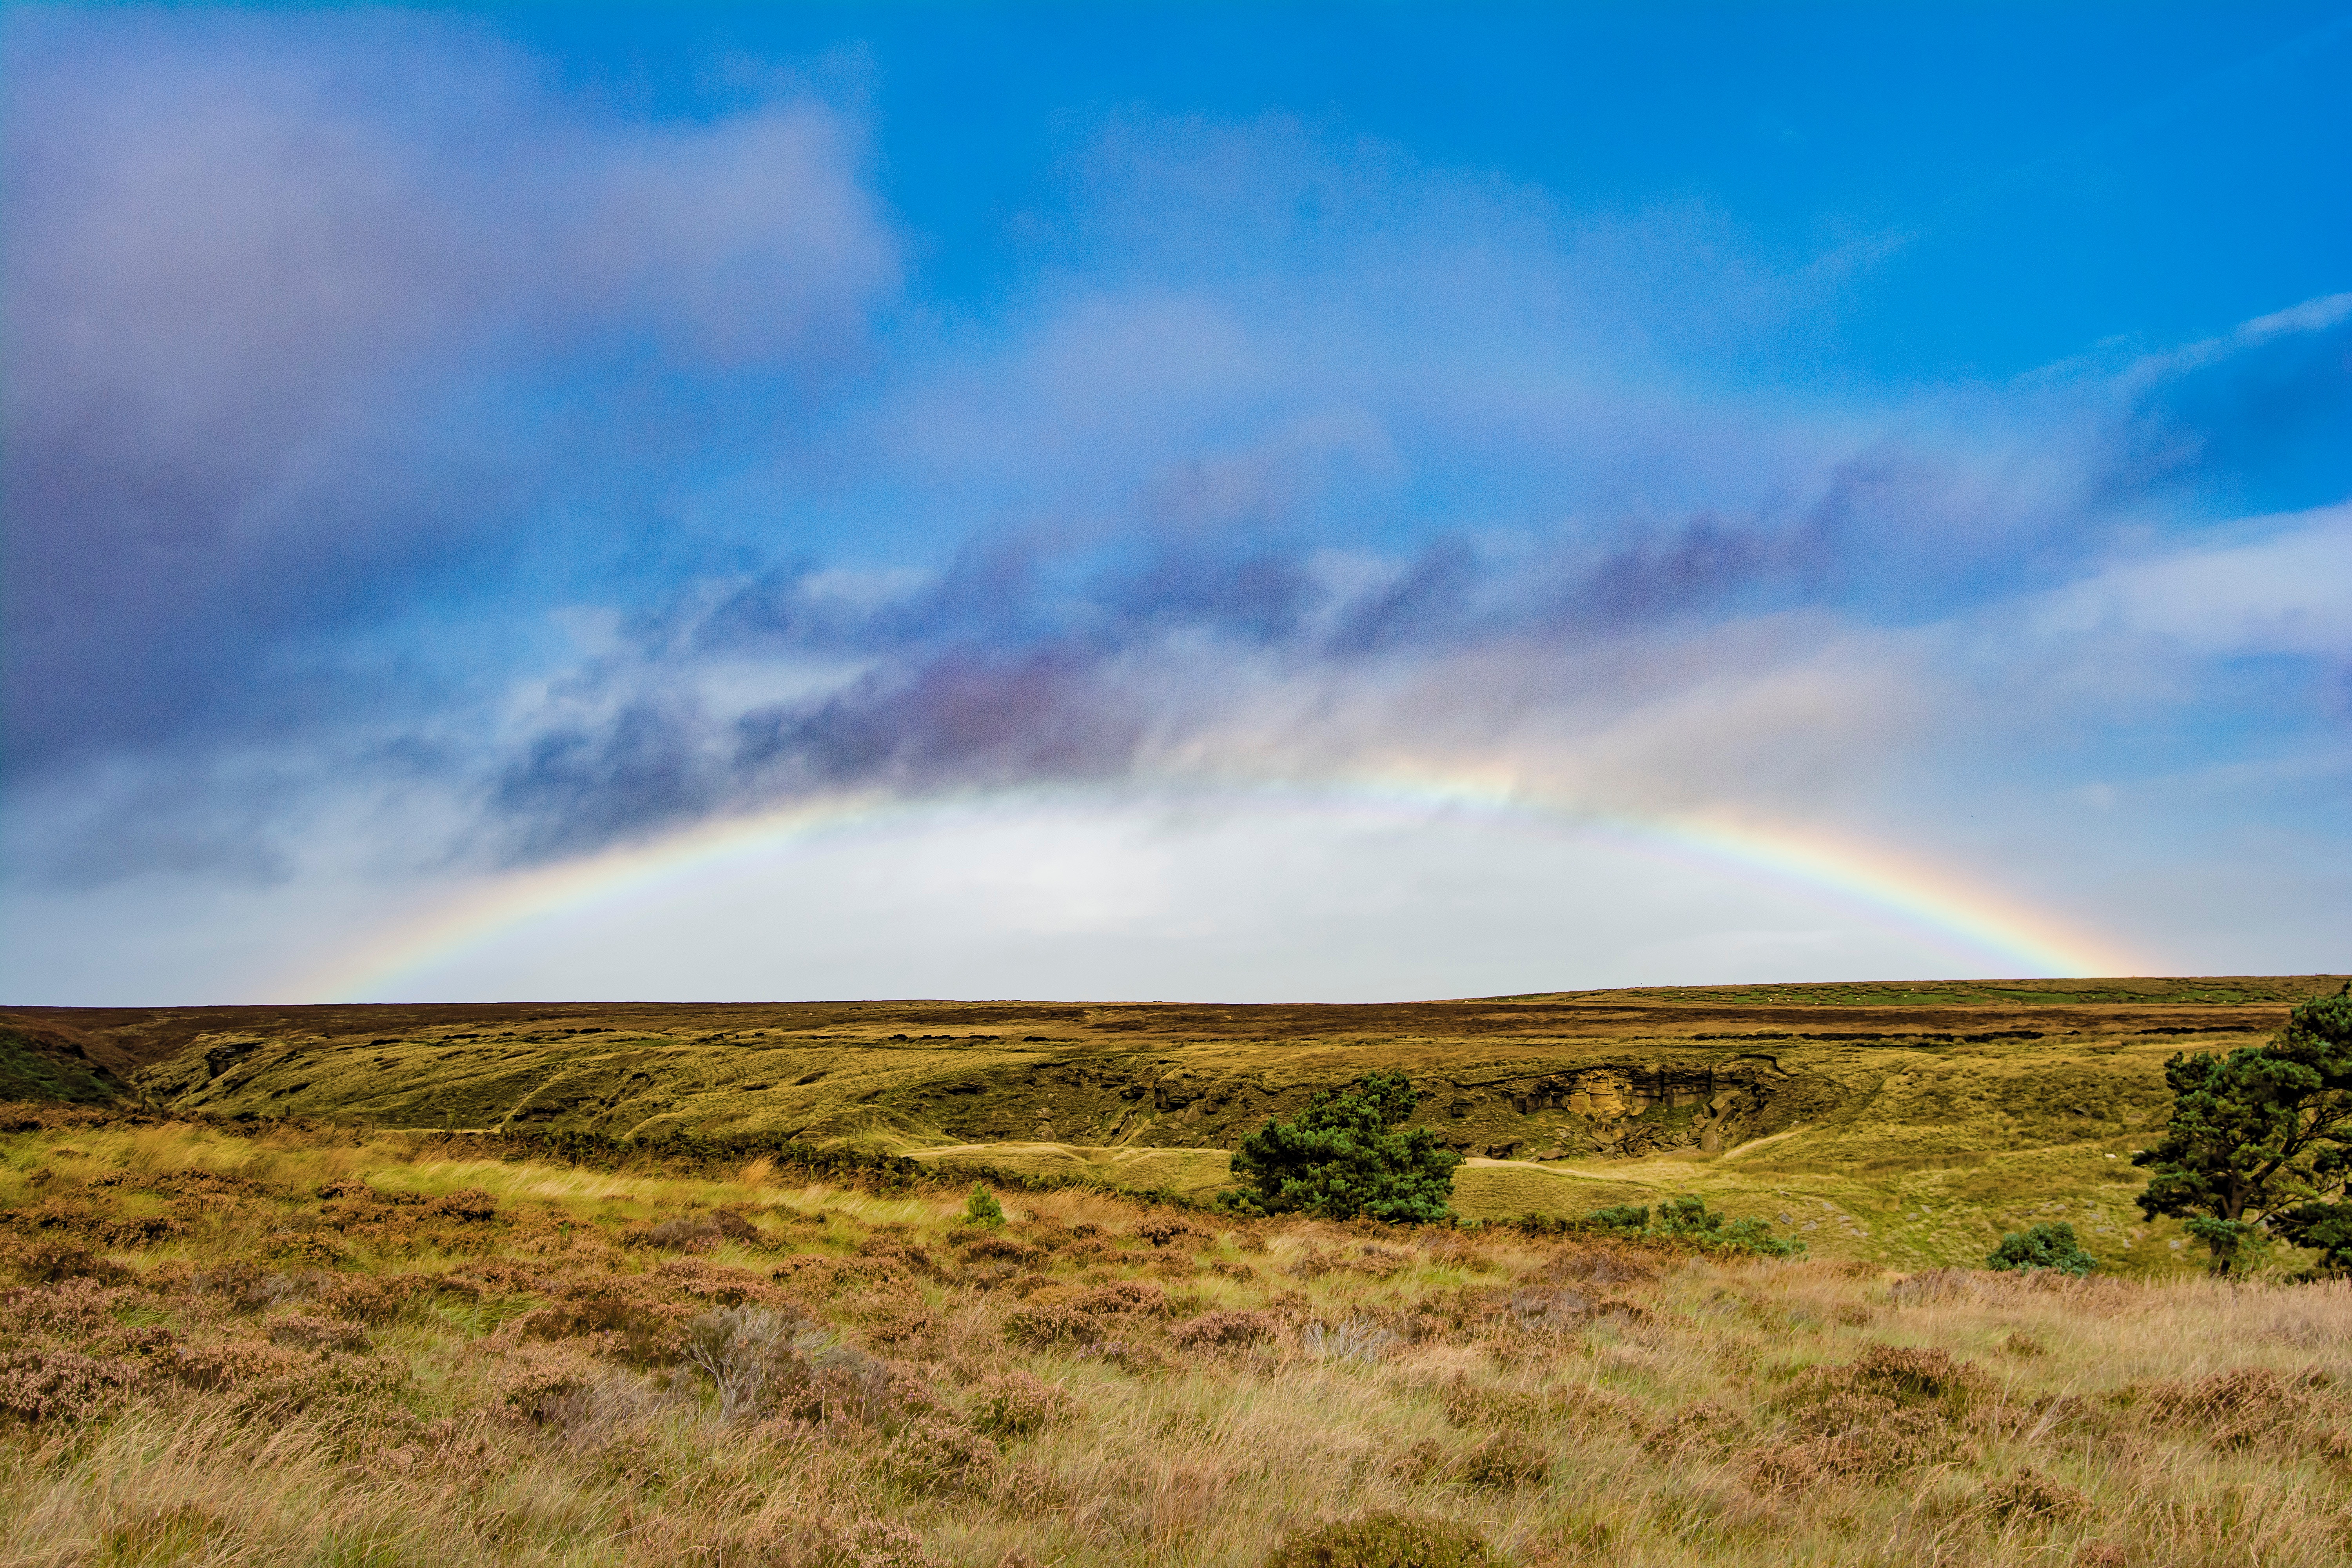
landscape, nature, grass, horizon, wilderness, mountain, cloud, sky, field, meadow, prairie, morning, hill, dawn, dusk, savanna, plain, grassland, plateau, habitat, ecosystem, steppe, rural area, meteorological phenomenon, natural environment, geographical feature, atmospheric phenomenon